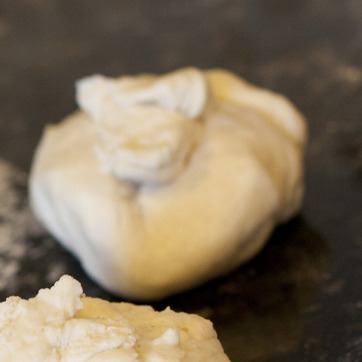
Material: food